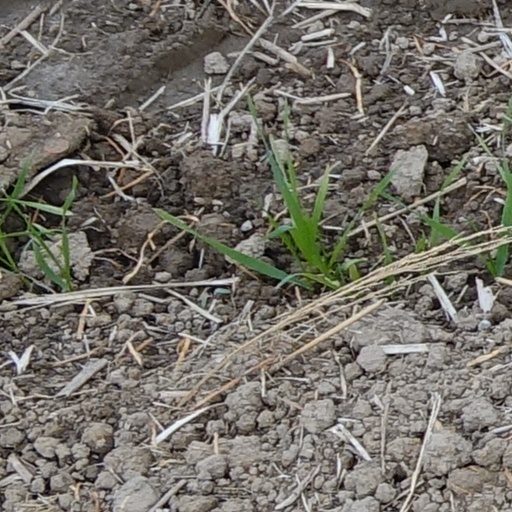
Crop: wheat